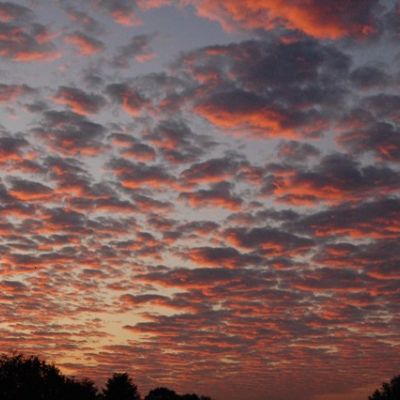
Cloud type: Altocumulus (Ac)